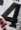
Number: 4